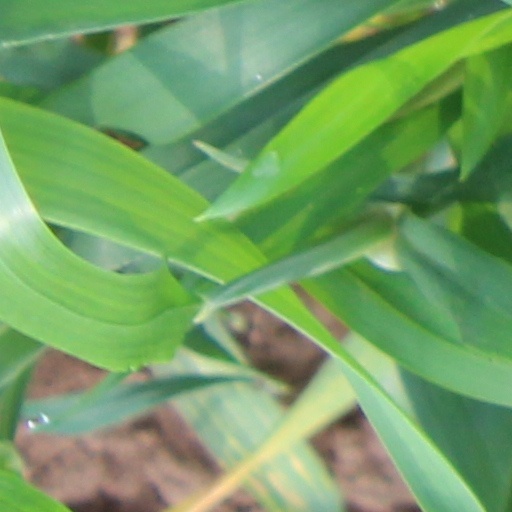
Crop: wheat